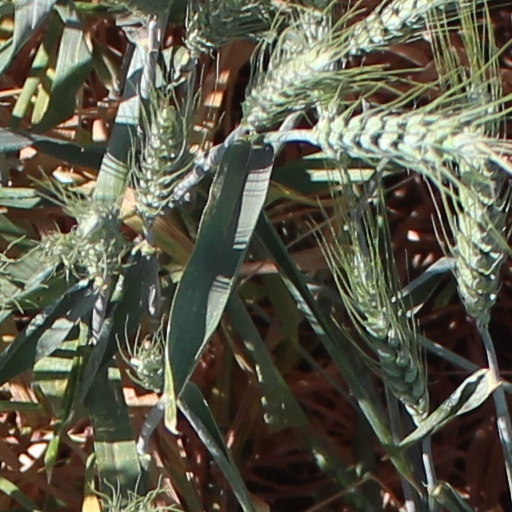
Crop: wheat